Tulipa eichleri

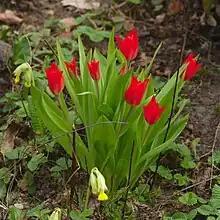
"Tulipa eichleri" at the Ecological Botanical Gardens of the University of Bayreuth, Germany

It has a tall, single flowering, upright stem which is covered with short hairs. The plant can reach between tall, or 10 to 12 inches tall.